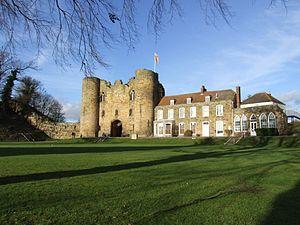
Cette liste des musées du Kent, Angleterre contient des musées qui sont définis dans ce contexte comme des institutions qui recueillent et soignent des objets d'intérêt culturel, artistique, scientifique ou historique. leurs collections ou expositions connexes disponibles pour la consultation publique. Sont également inclus les galeries d'art à but non lucratif et les galeries d'art universitaires. Les musées virtuels ne sont pas inclus.